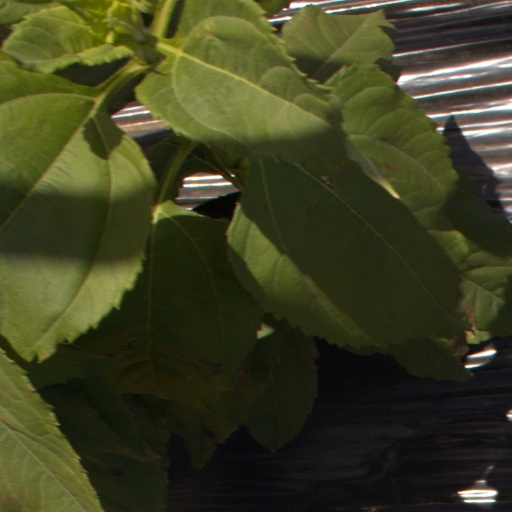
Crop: Jerusalem artichoke